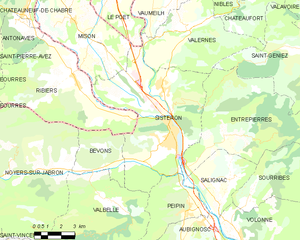
Carte des communes françaises: Sisteron
Sisteron est une commune française, située dans le département des Alpes-de-Haute-Provence en région Provence-Alpes-Côte d'Azur.